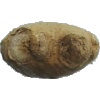
Label: ginger_root